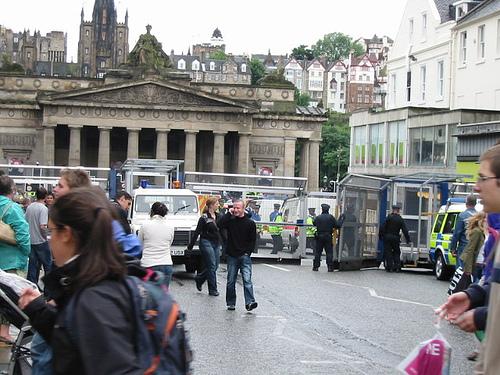
Weather: rain or strom